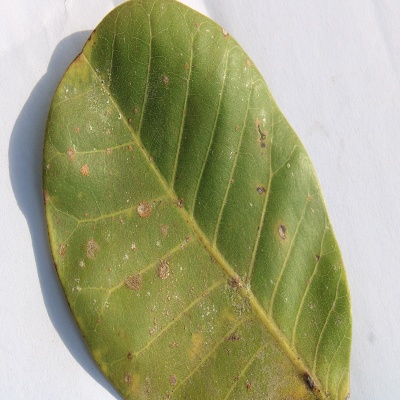
Crop: Cashew
Condition: red rust